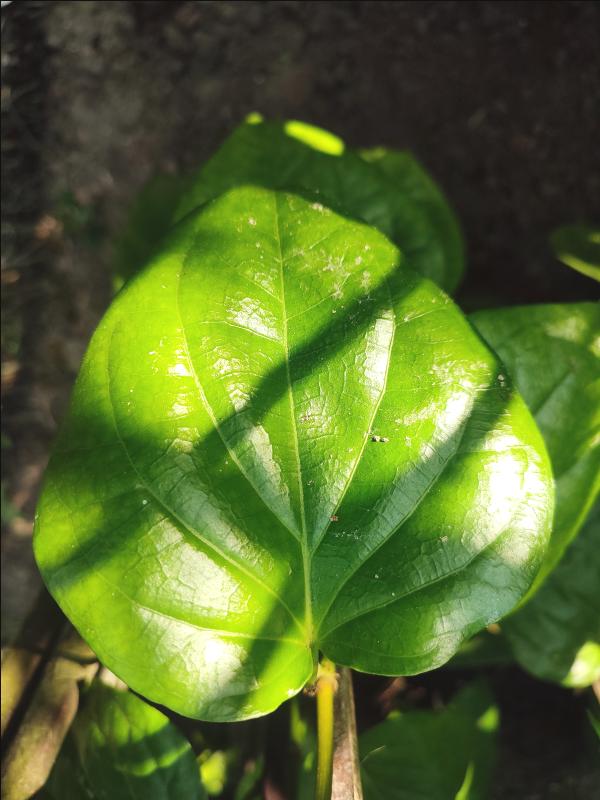
Label: Healthy_Leaf